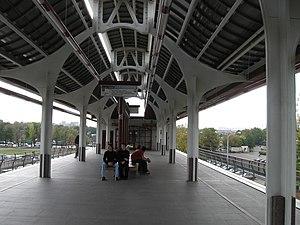
Le monorail de Moscou est un système de monorail à Moscou en Russie, dans le district administratif nord-est. Il relie la station de métro Timiriazevskaïa avec la station VDNKh. Son tracé fut initié en 1998, les premiers passagers ont emprunté le monorail le 30 novembre 2004 en mode tourisme. La mise en service effective du monorail fut effectuée le 10 janvier 2008.
La liste des stations du métro de Moscou présente les stations des 12 lignes qui composent le métro de Moscou aujourd'hui.